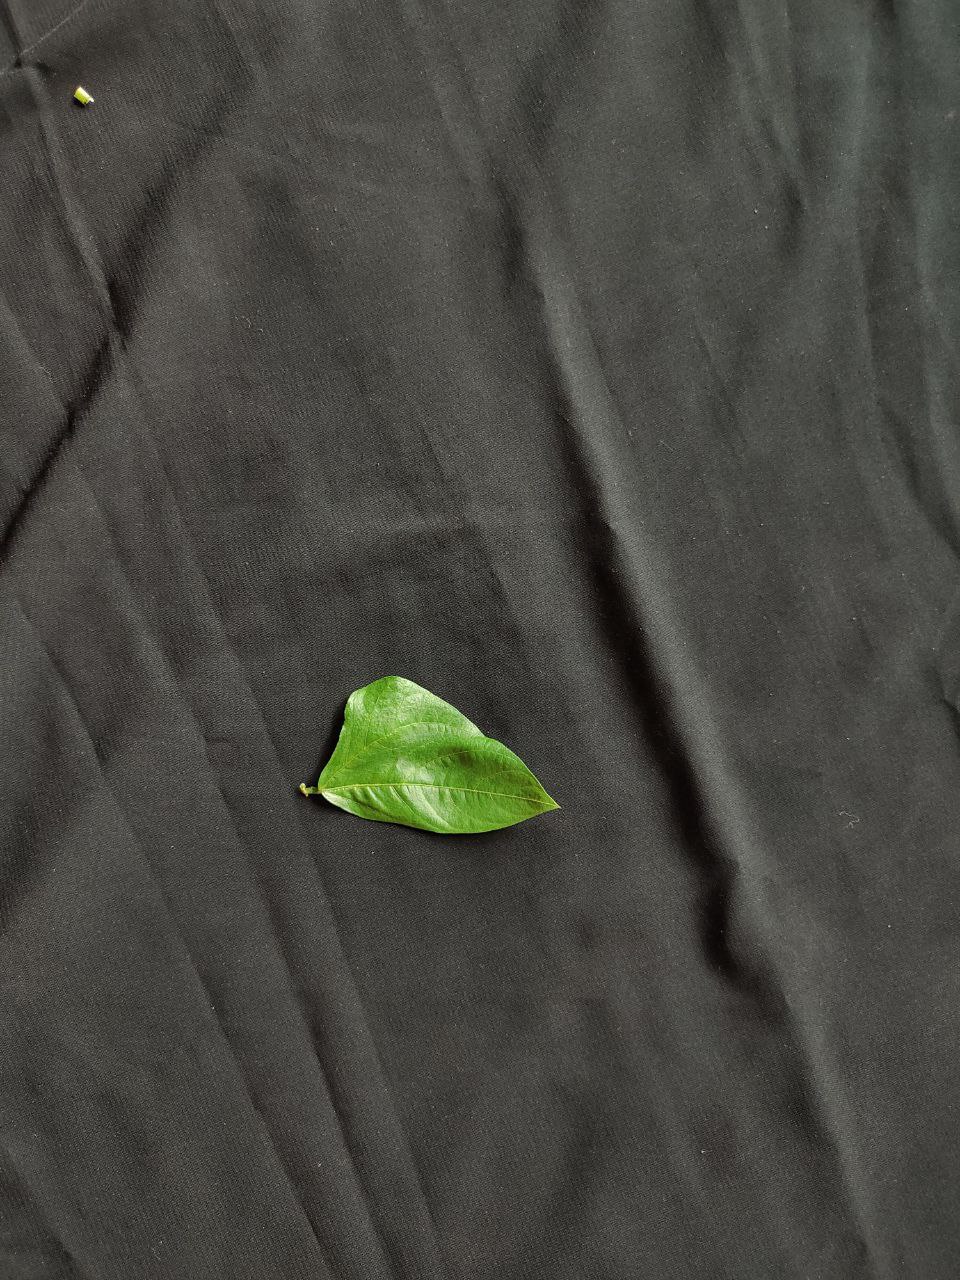
Crop: cowpea
Leaf condition: Fresh Leaf